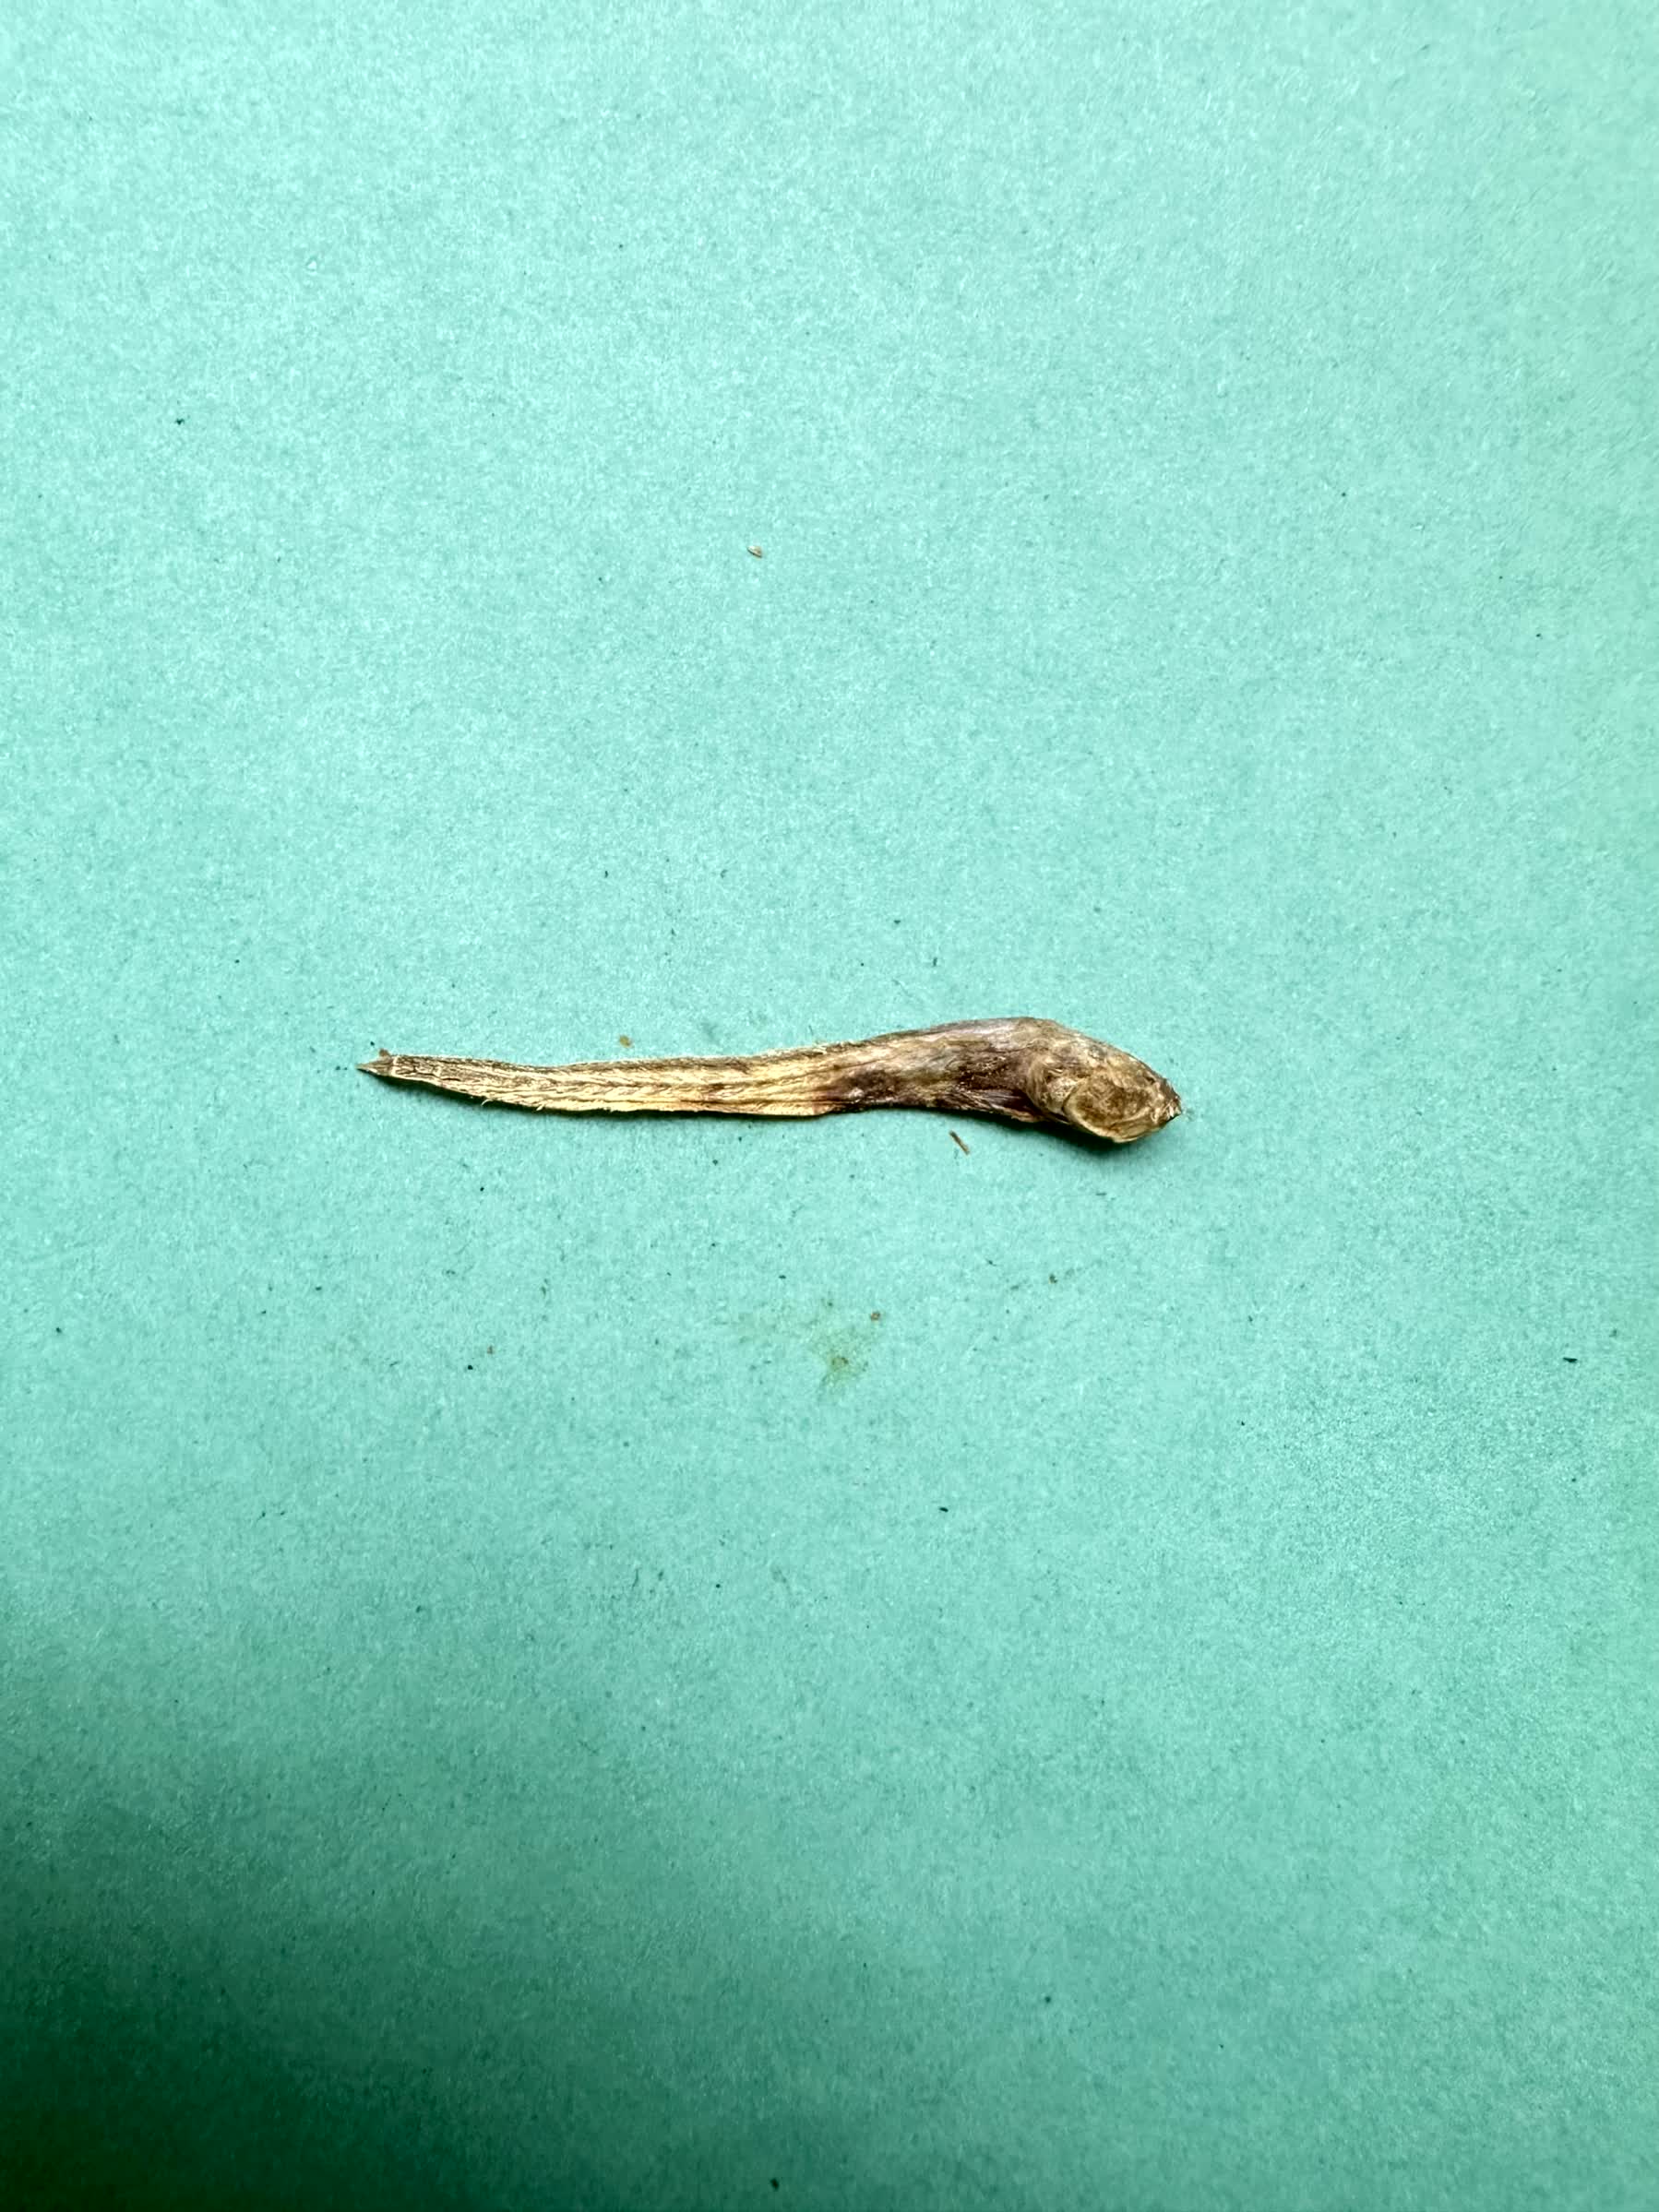
Species: Chewa